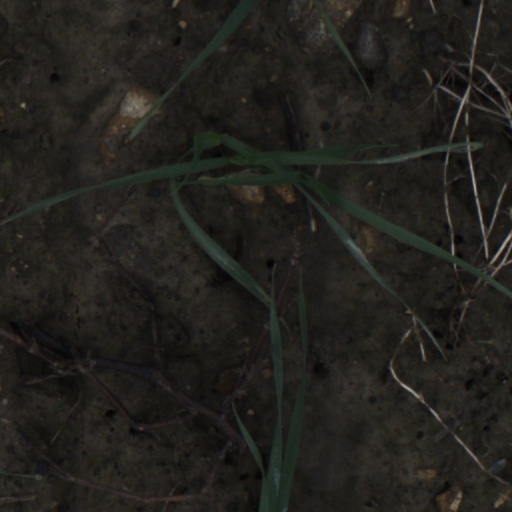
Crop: wheat